George Edward Harney

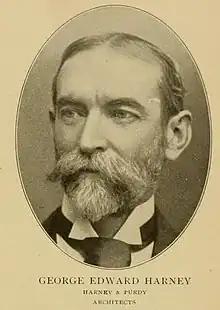
George E. Harney, circa 1899

George E. Harney (September 1, 1839 – November 12, 1924) was a late 19th-century American architect based in New York City.